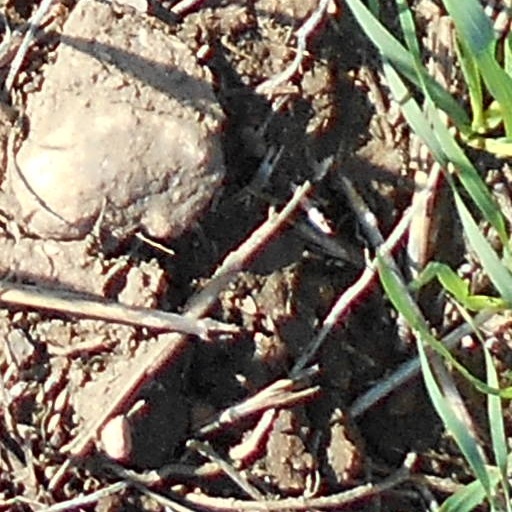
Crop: wheat